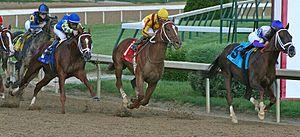
Curlin est un cheval de course pur-sang anglais américain né en 2004. Il figure parmi les meilleurs chevaux au monde durant les années 2000 sur le dirt, remportant entre autres la Breeders' Cup Classic et la Dubaï World Cup.